GLBT Historical Society

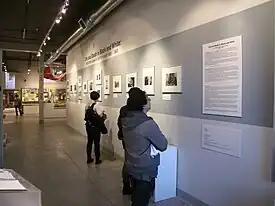
Visitors viewing "Life and Death in Black and White: AIDS Direct Action in San Francisco, 1985–1990" in the Front Gallery of The GLBT History Museum (March 2012).

The GLBT History Museum debuted with two multimedia exhibitions. In the larger main gallery, "Our Vast Queer Past: Celebrating San Francisco's GLBT History" traced more than 20 key themes in the past 100 years of the history of LGBTQ people and communities in San Francisco and the Bay Area. Curated by historians Gerard Koskovich, Don Romesburg and Amy Sueyoshi with help from seven associate curators, the show included more than 450 objects, photographs, documents, costumes, and film and video clips. All the materials were from the society's collections, and most had never before been displayed.